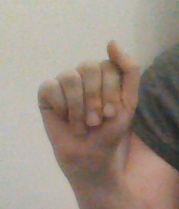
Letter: saad